Citrus tristeza virus

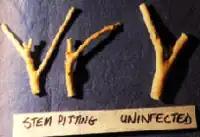
CTV-pitted vs healthy citrus stems

CTV is classically diagnosed by graft-inoculating a Mexican lime ("Citrus aurantifolia") with tissue from a diseased plant. The Mexican lime will develop highly predictable symptoms. Symptoms on the leaves begin as clear veins that turn corky, which is then followed by chlorosis and cupping of the leaf. Particularly severe strains may result in stunting, and stem-pitting may also occur. Alternatively CTV can be indicated by the presence of aggregates of cross-banded inclusion bodies in the phloem of the diseased plant.